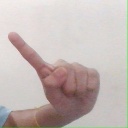
अक्षर: ए